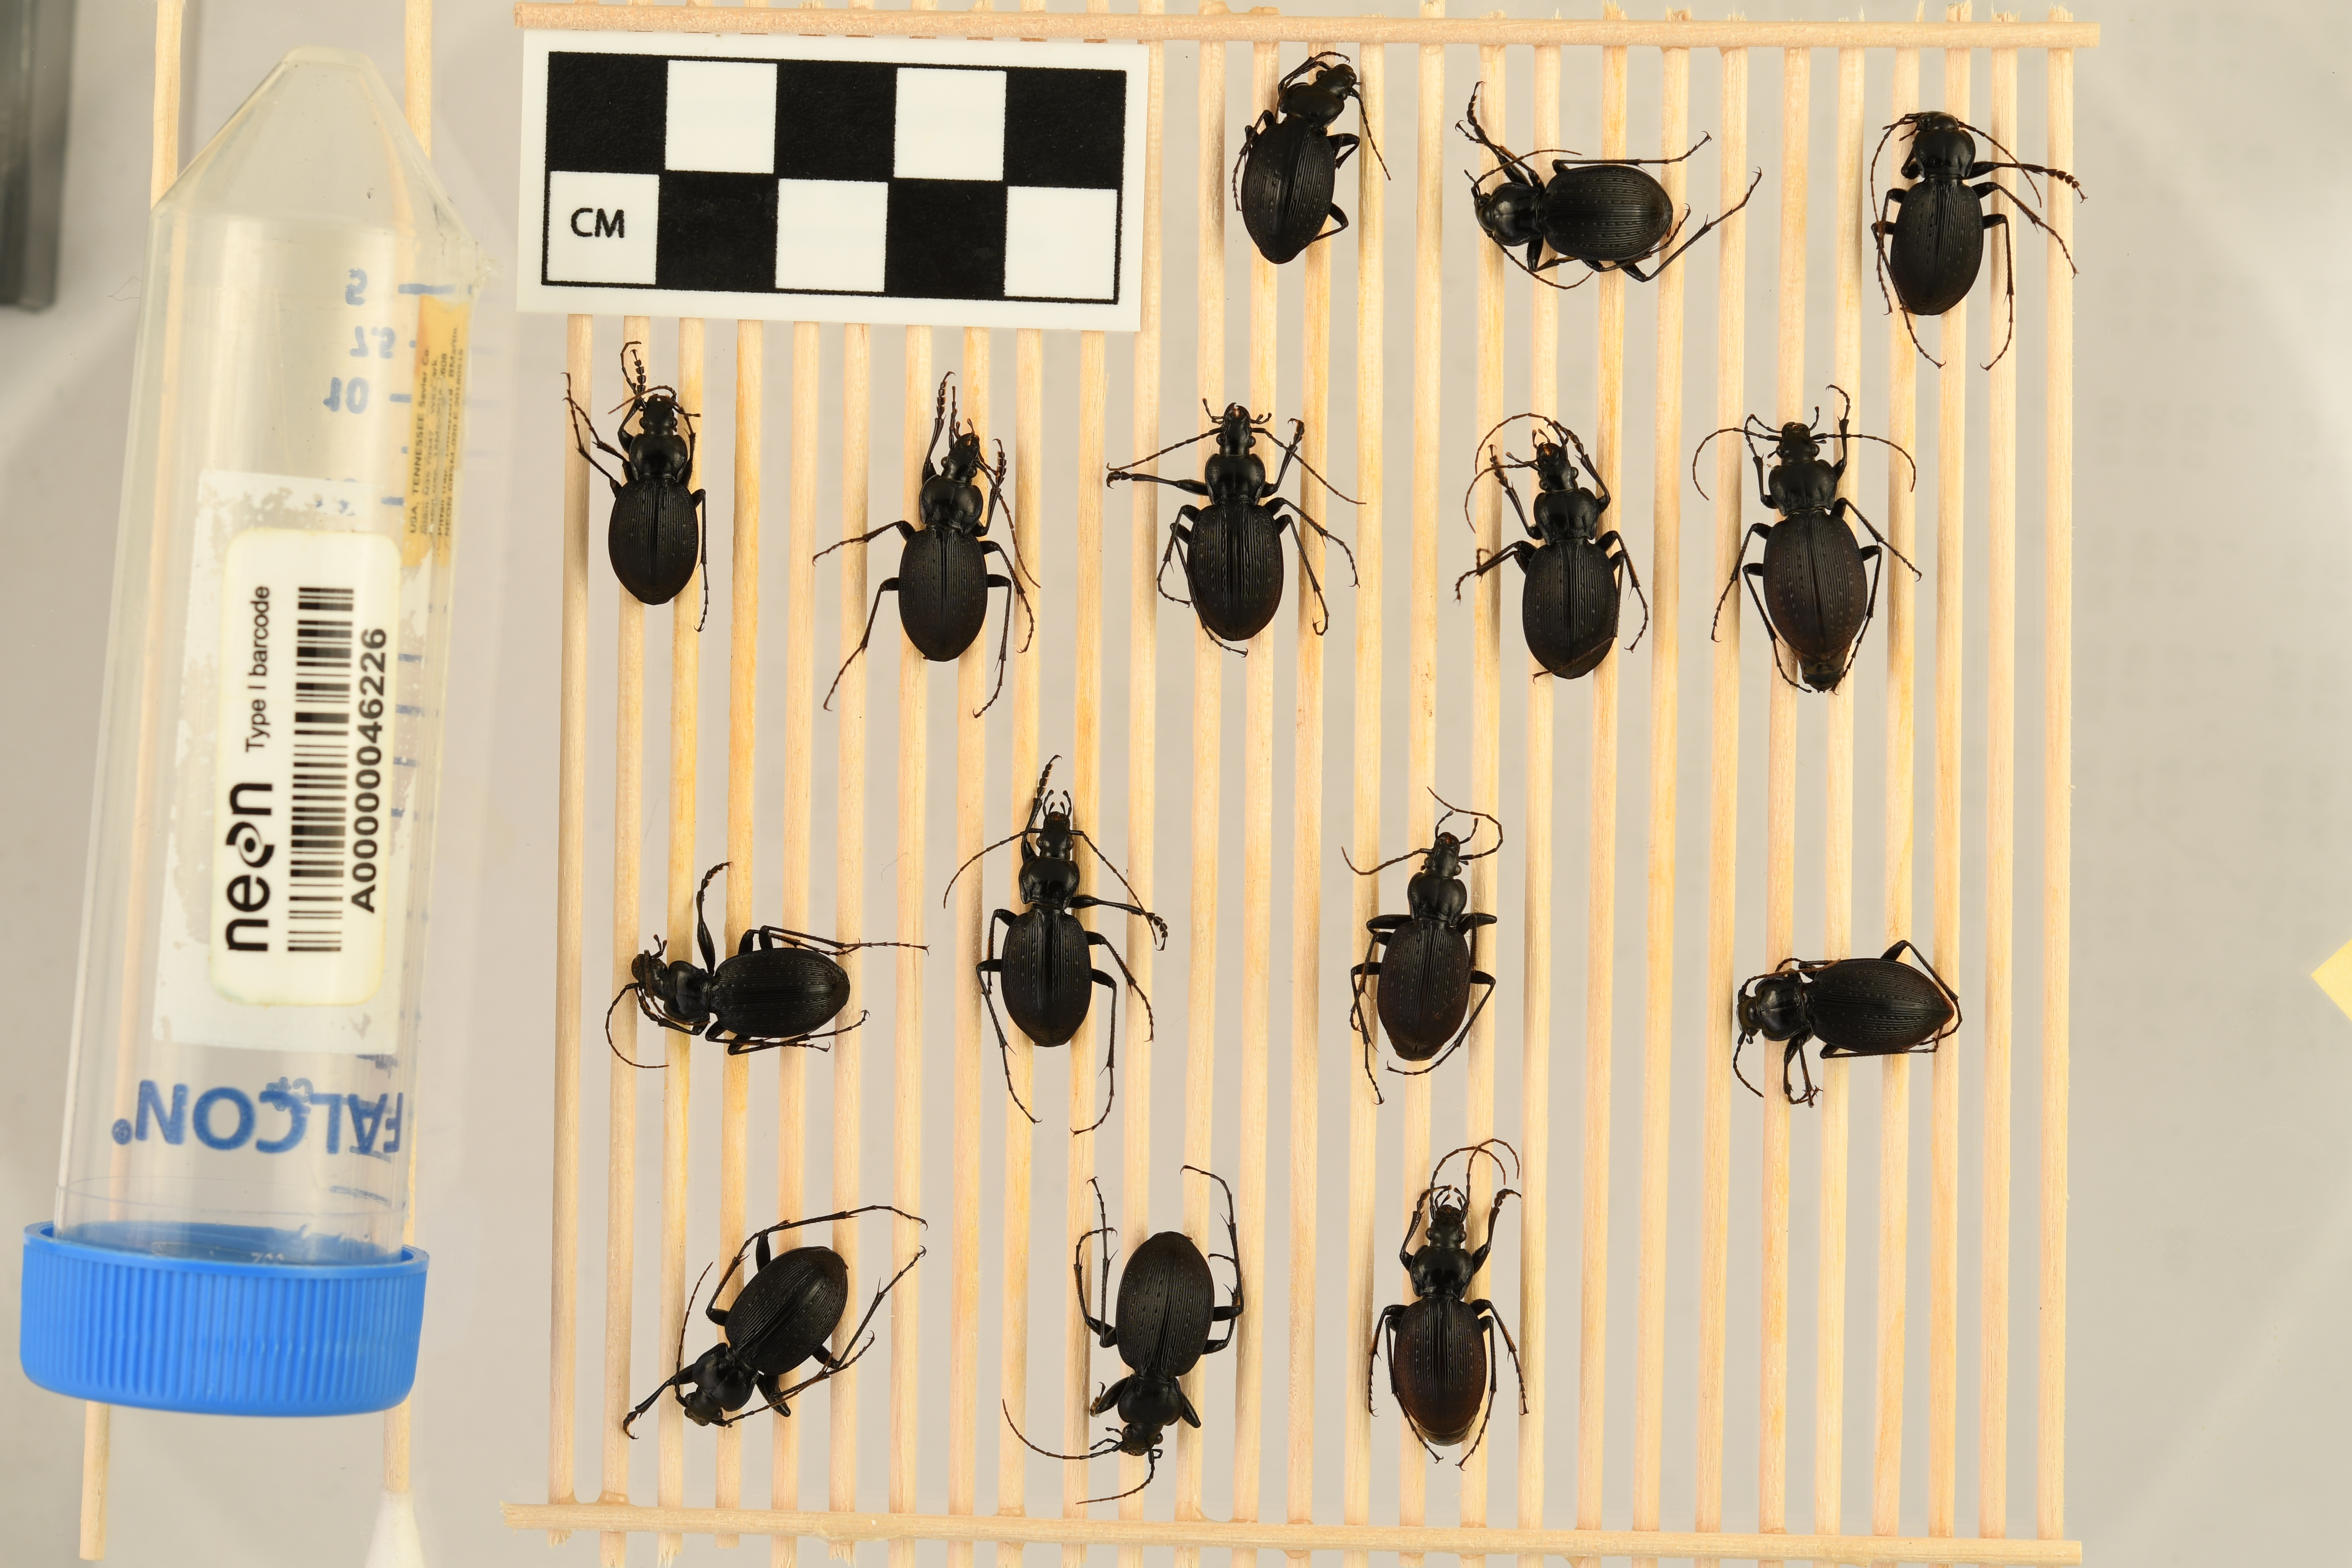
Carabus goryi — Great Smoky Mountains National Park NEON, plot GRSM_020. Beetle 3, ElytraLength: 1.121 cm (lying flat: Yes)

Carabus goryi — Great Smoky Mountains National Park NEON, plot GRSM_020. Beetle 3, ElytraWidth: 0.5319 cm (lying flat: Yes)

Carabus goryi — Great Smoky Mountains National Park NEON, plot GRSM_020. Beetle 4, ElytraLength: 1.074 cm (lying flat: Yes)

Carabus goryi — Great Smoky Mountains National Park NEON, plot GRSM_020. Beetle 4, ElytraWidth: 0.4997 cm (lying flat: Yes)

Carabus goryi — Great Smoky Mountains National Park NEON, plot GRSM_020. Beetle 5, ElytraLength: 1.127 cm (lying flat: Yes)

Carabus goryi — Great Smoky Mountains National Park NEON, plot GRSM_020. Beetle 5, ElytraWidth: 0.5106 cm (lying flat: Yes)

Carabus goryi — Great Smoky Mountains National Park NEON, plot GRSM_020. Beetle 6, ElytraLength: 1.18 cm (lying flat: Yes)

Carabus goryi — Great Smoky Mountains National Park NEON, plot GRSM_020. Beetle 6, ElytraWidth: 0.5634 cm (lying flat: Yes)

Carabus goryi — Great Smoky Mountains National Park NEON, plot GRSM_020. Beetle 7, ElytraLength: 1.159 cm (lying flat: Yes)

Carabus goryi — Great Smoky Mountains National Park NEON, plot GRSM_020. Beetle 7, ElytraWidth: 0.5208 cm (lying flat: Yes)

Carabus goryi — Great Smoky Mountains National Park NEON, plot GRSM_020. Beetle 8, ElytraLength: 1.237 cm (lying flat: Yes)

Carabus goryi — Great Smoky Mountains National Park NEON, plot GRSM_020. Beetle 8, ElytraWidth: 0.5775 cm (lying flat: Yes)

Carabus goryi — Great Smoky Mountains National Park NEON, plot GRSM_020. Beetle 9, ElytraLength: 1.16 cm (lying flat: Yes)

Carabus goryi — Great Smoky Mountains National Park NEON, plot GRSM_020. Beetle 9, ElytraWidth: 0.5209 cm (lying flat: Yes)

Carabus goryi — Great Smoky Mountains National Park NEON, plot GRSM_020. Beetle 10, ElytraLength: 1.137 cm (lying flat: Yes)

Carabus goryi — Great Smoky Mountains National Park NEON, plot GRSM_020. Beetle 10, ElytraWidth: 0.5212 cm (lying flat: Yes)

Carabus goryi — Great Smoky Mountains National Park NEON, plot GRSM_020. Beetle 11, ElytraLength: 1.15 cm (lying flat: Yes)

Carabus goryi — Great Smoky Mountains National Park NEON, plot GRSM_020. Beetle 11, ElytraWidth: 0.5382 cm (lying flat: Yes)

Carabus goryi — Great Smoky Mountains National Park NEON, plot GRSM_020. Beetle 12, ElytraLength: 1.206 cm (lying flat: Yes)

Carabus goryi — Great Smoky Mountains National Park NEON, plot GRSM_020. Beetle 12, ElytraWidth: 0.5953 cm (lying flat: Yes)

Carabus goryi — Great Smoky Mountains National Park NEON, plot GRSM_020. Beetle 13, ElytraLength: 1.196 cm (lying flat: Yes)

Carabus goryi — Great Smoky Mountains National Park NEON, plot GRSM_020. Beetle 13, ElytraWidth: 0.611 cm (lying flat: Yes)

Carabus goryi — Great Smoky Mountains National Park NEON, plot GRSM_020. Beetle 14, ElytraLength: 1.218 cm (lying flat: Yes)

Carabus goryi — Great Smoky Mountains National Park NEON, plot GRSM_020. Beetle 14, ElytraWidth: 0.5733 cm (lying flat: Yes)

Carabus goryi — Great Smoky Mountains National Park NEON, plot GRSM_020. Beetle 15, ElytraLength: 1.159 cm (lying flat: Yes)

Carabus goryi — Great Smoky Mountains National Park NEON, plot GRSM_020. Beetle 15, ElytraWidth: 0.5314 cm (lying flat: Yes)